Aryan race

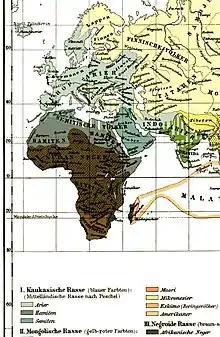
A nineteenth-century edition of the Meyers Konversations-Lexikon shows the "Caucasian race" (in shades of grayish blue-green) as comprising "Aryans", "Semites", and "Hamites". "Aryans" are subdivided into "European Aryans" and "Indo-Aryans" (for those now called Indo-Iranians).

Max Müller popularized the term Aryan in his writings on comparative linguistics, and is often identified as the first writer to mention an Aryan race in English. He began the racial interpretation of the Vedic passages based upon his editing of the "Rigveda" from 1849 to 1874. He postulated a small Aryan clan living on a high elevation in central Asia, speaking a proto-language ancestral to later Indo-European languages, which later branched off in two directions: one moved towards Europe and the other migrated to Iran, eventually splitting again with one group invading north-western India and conquering the dark-skinned "dasas" of Scythian origin who lived there. The northern Aryans of Europe became energetic and combative, and they invented the idea of a nation, while the southern Aryans of Iran and India were passive and meditative and focussed on religion and philosophy.